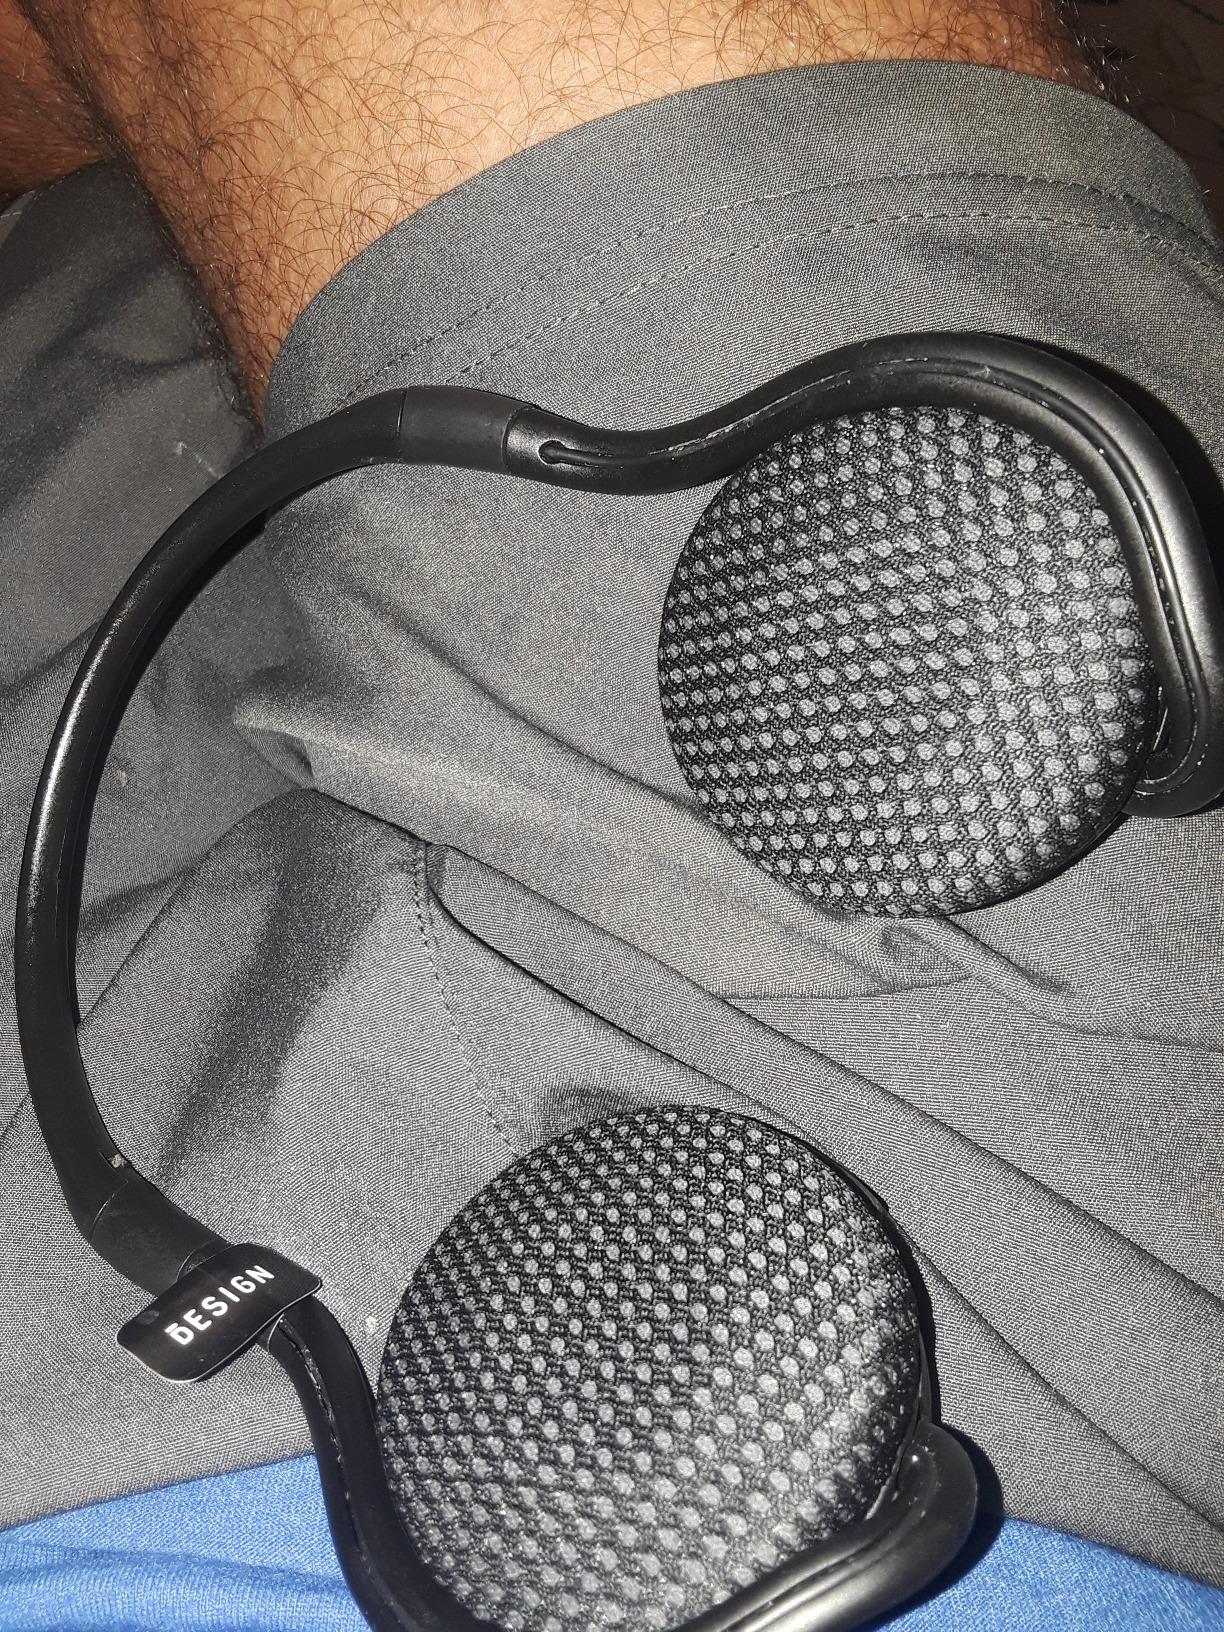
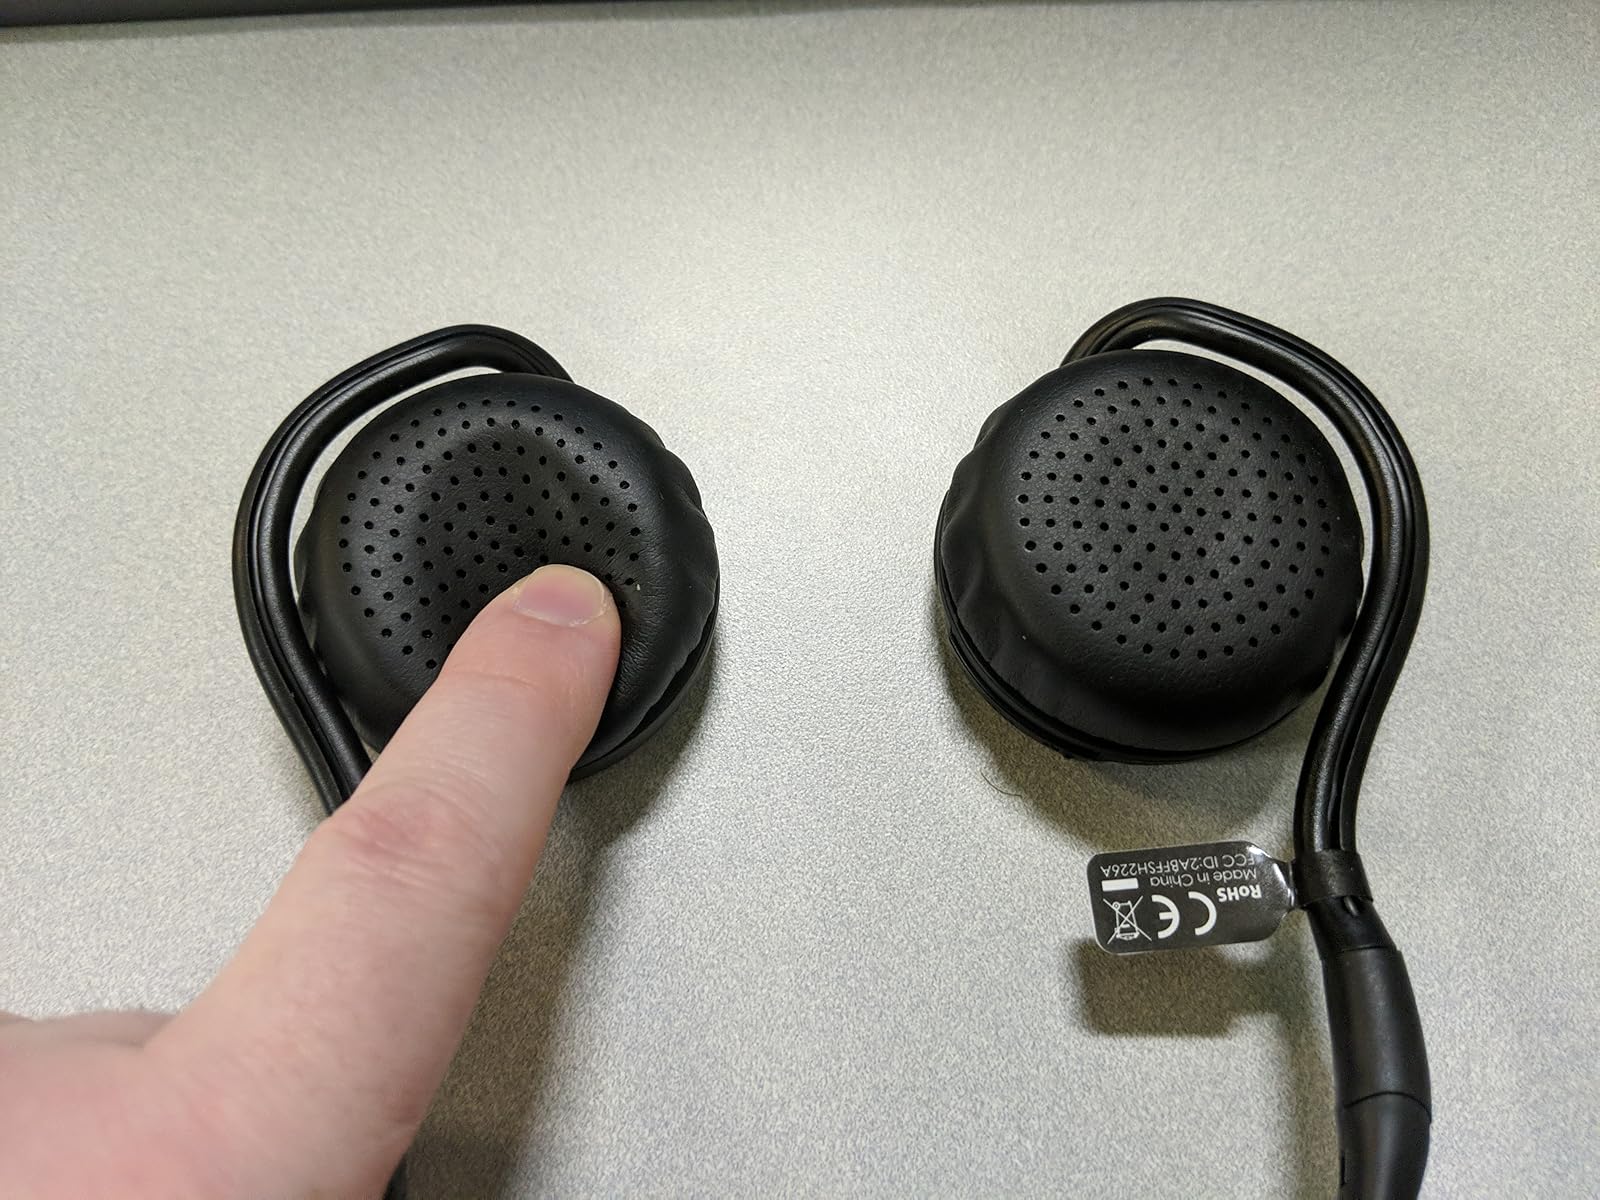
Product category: headphones
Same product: yes